Resistance in the Protectorate of Bohemia and Moravia

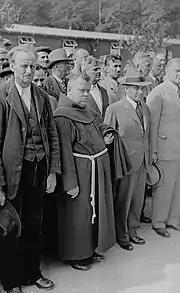
Czech prisoners at Buchenwald in 1939, including a Franciscan friar.

The Czech resistance network that existed during the early years of the Second World War operated under the leadership of Czechoslovak president Edvard Beneš, who together with the head of Czechoslovak military intelligence, František Moravec, coordinated resistance activity while in exile in London. In the context of German persecution, the major resistance groups consolidated under the Central Leadership of Home Resistance ("Ústřední vedení odboje domácího", ÚVOD). It served as the principal clandestine intermediary between Beneš and the Protectorate, which was in existence through 1941. Its long-term purpose was to serve as a shadow government until Czechoslovakia's liberation from Nazi occupation.